Memories and Vagaries

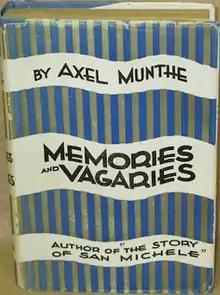
1930 US edition (publ. E. P. Dutton)

Memories and Vagaries is a collection of short memoirs and essays by Axel Munthe published in several languages and editions, with differing contents and ordering.